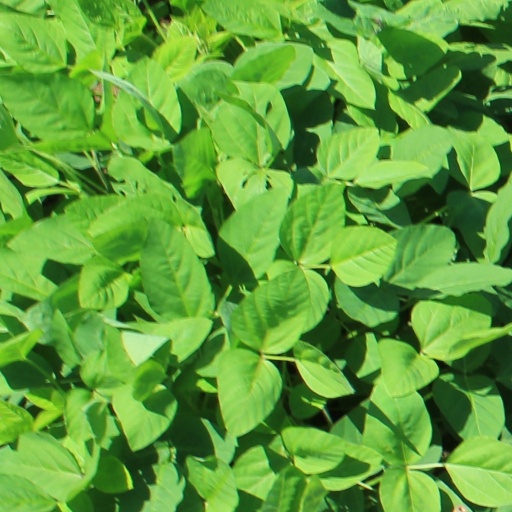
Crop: soybean